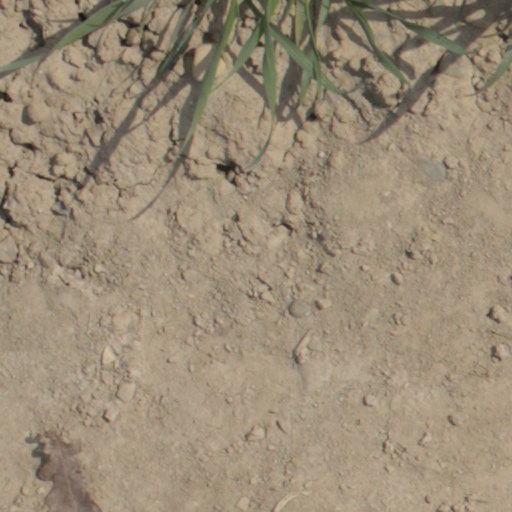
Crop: wheat